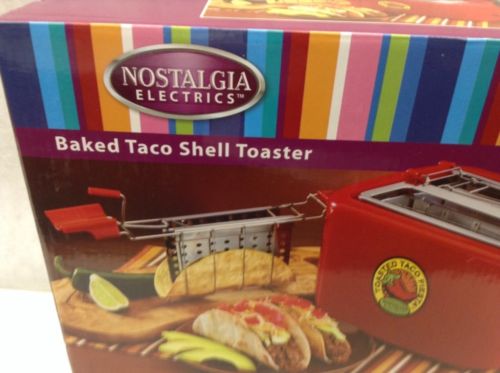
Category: toaster